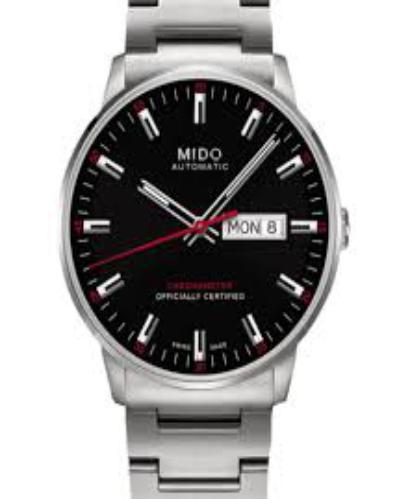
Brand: mido
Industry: Clothes